Tree measurement

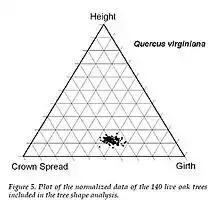
Tree shape diagram for live oak

The cluster representing the live oak data falls on the extreme edge of the general pattern of tree shapes. The height proportion exhibits a maximum of 17.23% of the shape value and a minimum of 6.55%, the girth (minimum of 19 feet in the data set) exhibits a maximum of 58.25% and a minimum of 40.25%, and Average Crown Spread maximum of 49.08% and a minimum of 30.92%. These points represent the measurements of the largest specimens of live oak measured in the field and typically represent open grown specimens, but the tightness of the shape cluster is still remarkable. It is even more interesting to note that while the data set contains both multiple trunk trees and single trunk trees, both plot within the same tight cluster.